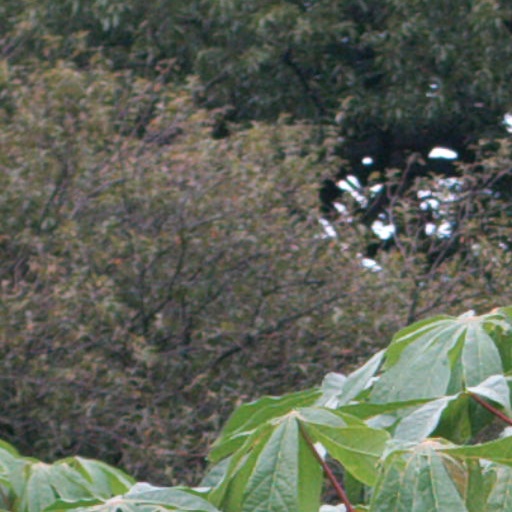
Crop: cassava